Gordon Peterson

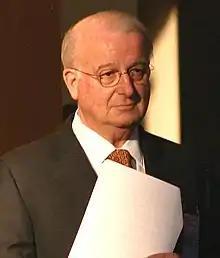
Gordon Peterson at a 2006 Cherry Blossom Festival event

Gordon Peterson (born 1938) is an American broadcast journalist and television news anchor. He was most recently the 6 p.m. co-anchor for ABC affiliate WJLA-TV and from 1988 to 2013 was also moderator and producer of "Inside Washington", a political roundtable discussion about current political events in Washington. He has won multiple Emmy Awards during his broadcast career.